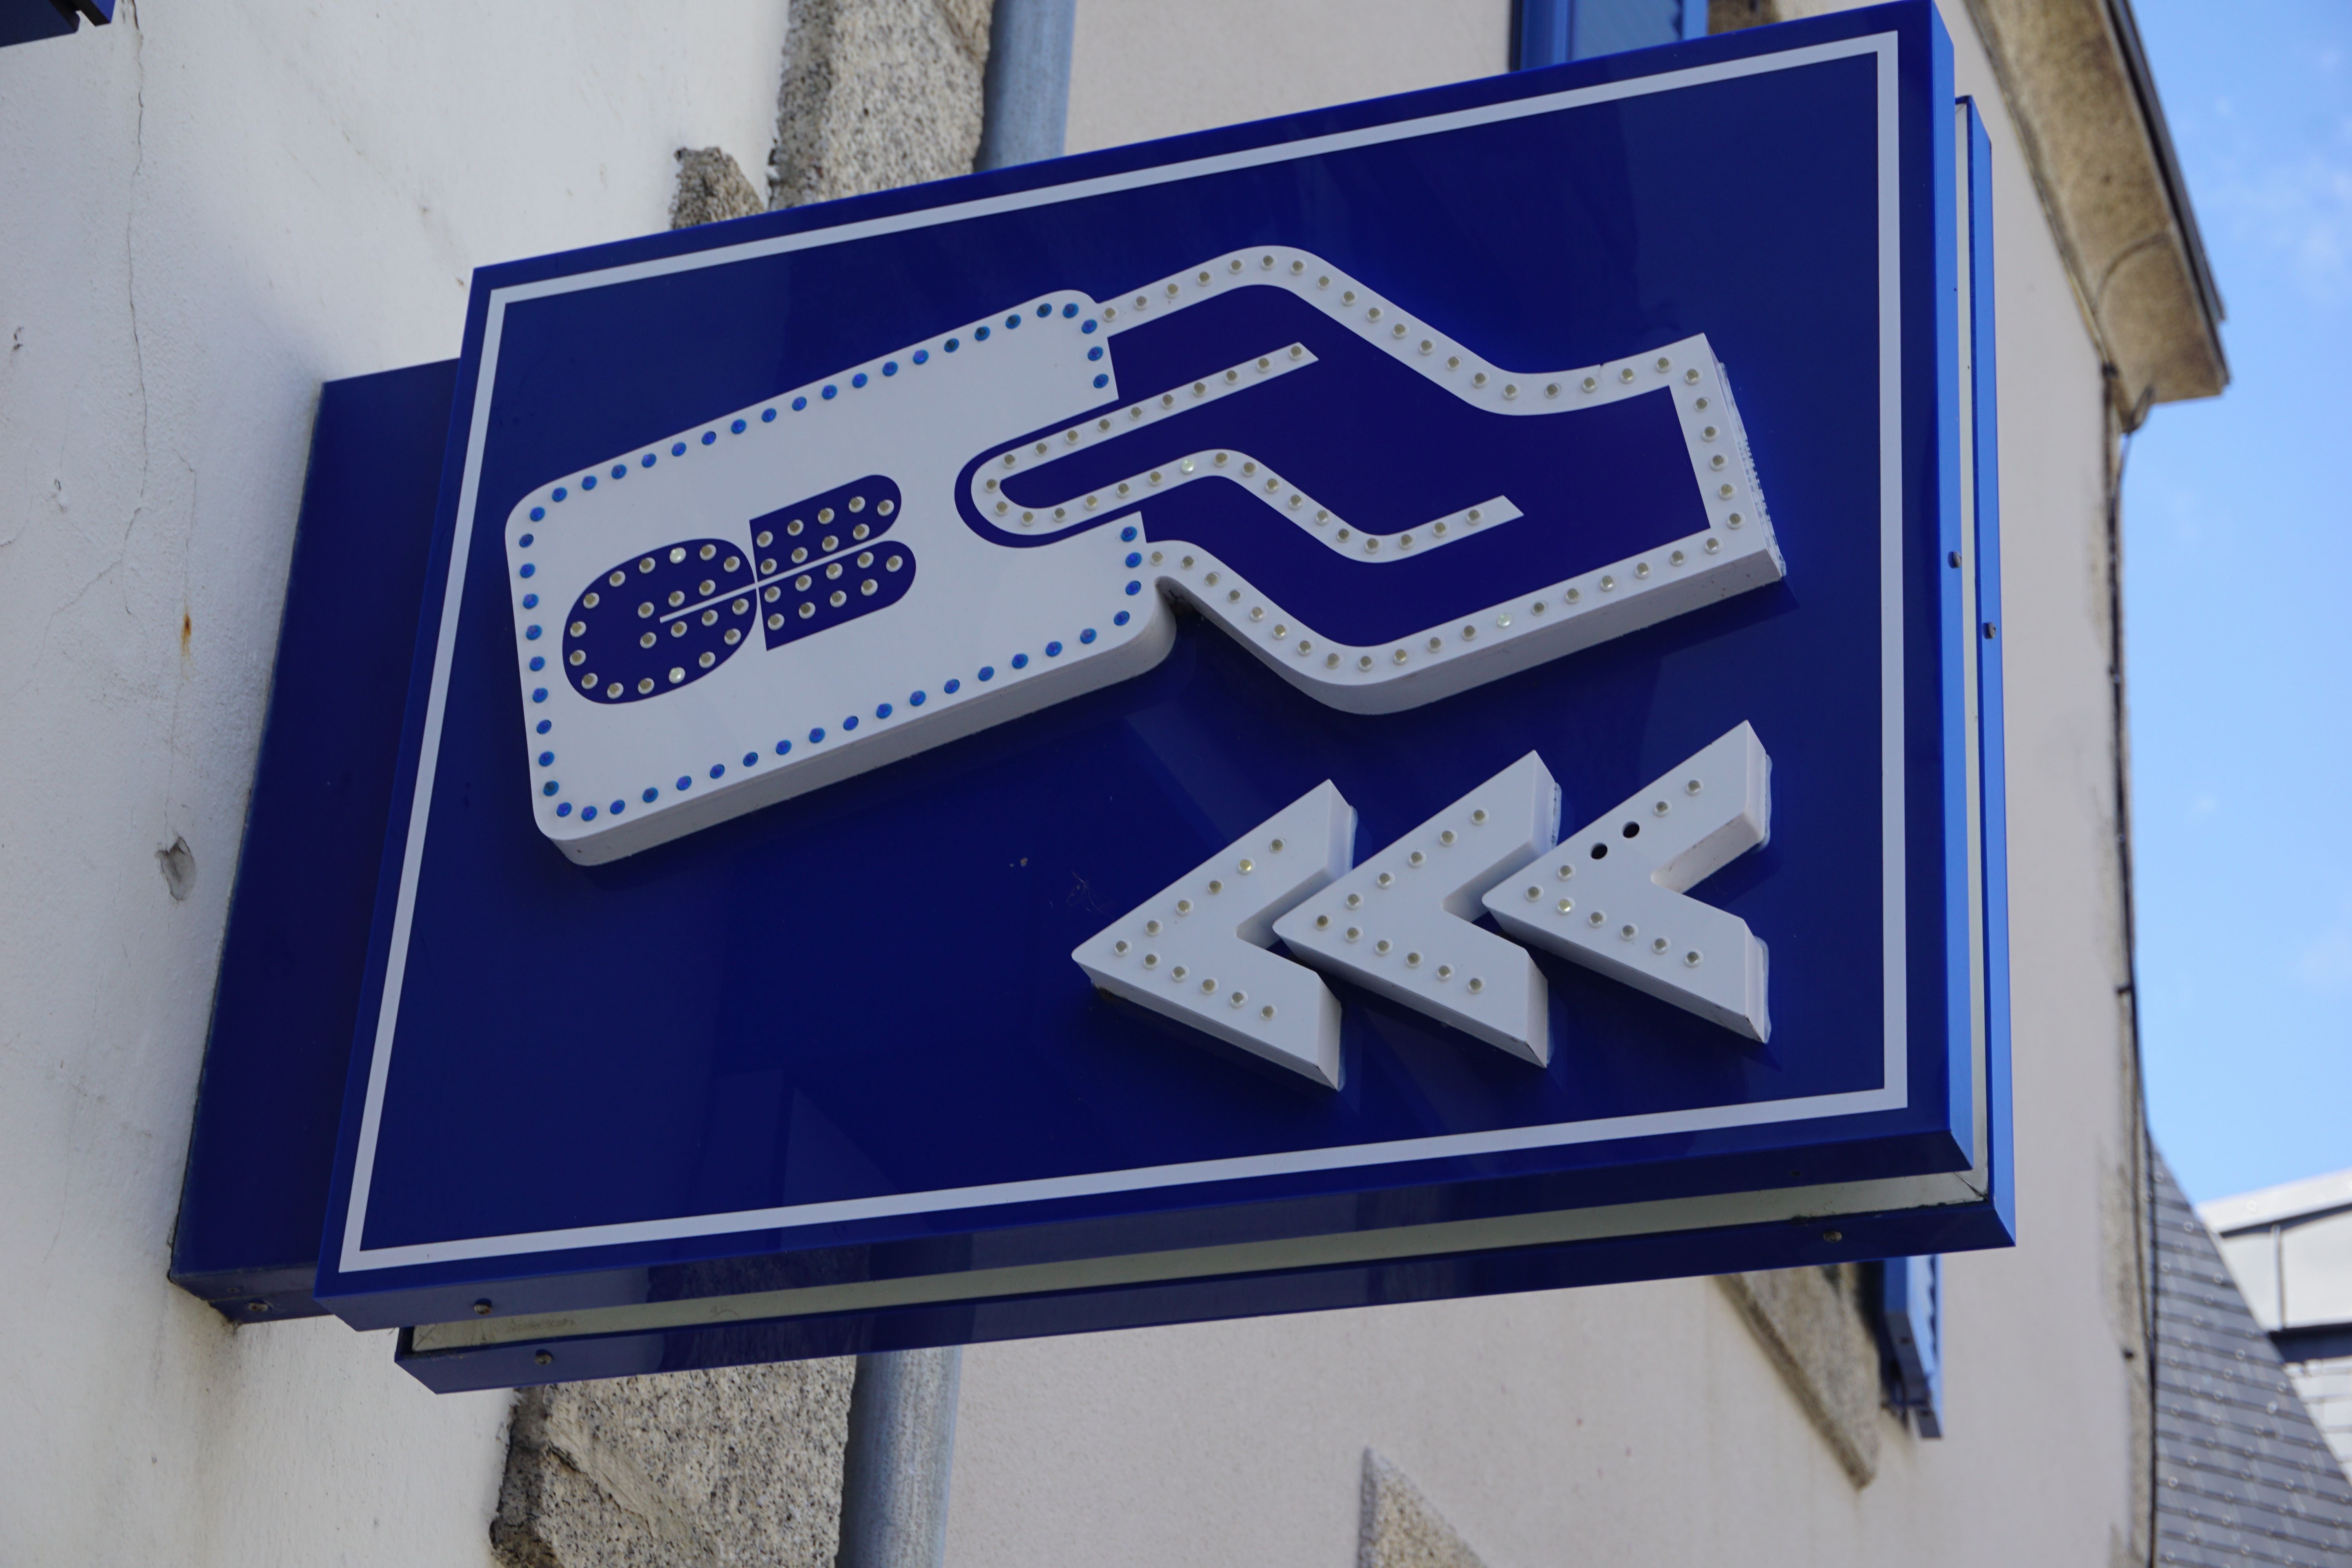
number, advertising, sign, banner, money, blue, street sign, signage, banque, tickets, traffic sign, teaches, european currency, cash machine, house numbering, withdrawal of money